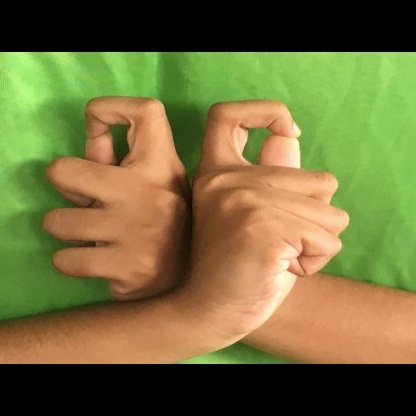
Mudra: Berunda